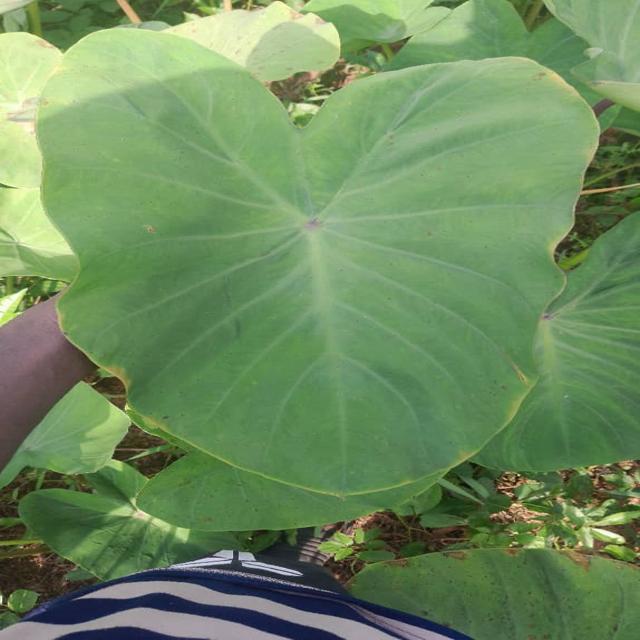
Label: Early_Blight